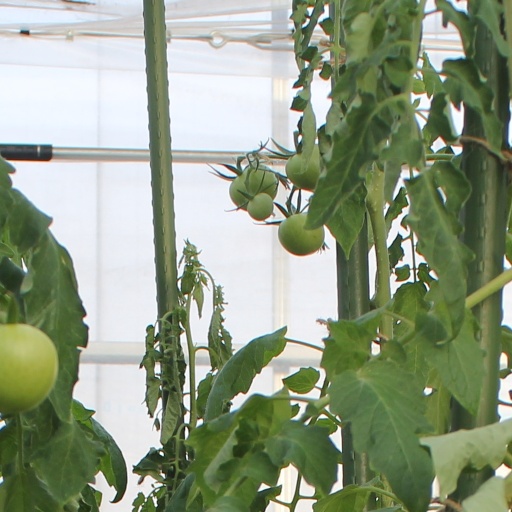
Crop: tomato